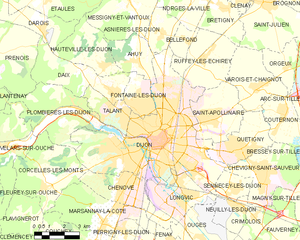
Dijon
Kort over kommunen
Kort over kommunen
Dijon er en by i det østlige Frankrig med ca. 150.000 indbyggere.